Emperor of Japan

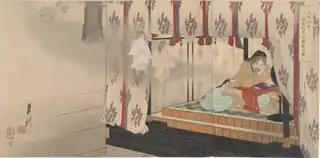
Emperor Go-Daigo

The growth of the samurai class from the 10th century gradually weakened the power of the imperial family over the realm, leading to a time of instability. Emperors are known to have come into conflict with the reigning shogun from time to time. Some instances, such as Emperor Go-Toba's 1221 rebellion against the Kamakura shogunate and the 1336 Kenmu Restoration under Emperor Go-Daigo, show the power struggle between the Imperial Court in Kyoto and the military governments of Japan.